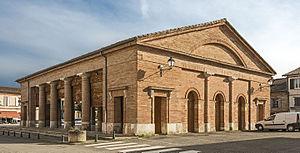
Cadours est une commune française située dans le département de la Haute-Garonne, en région Occitanie.
La halle de Cadours est une halle située dans le département de la Haute-Garonne en France commune de à Cadours.
Cet article recense une partie des monuments historiques de la Haute-Garonne, en France.